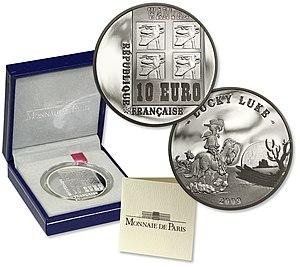
Nom de l'atelier
Lucky Luke est une série de bande dessinée belge de western humoristique créée par le dessinateur belge Morris dans l'Almanach 1947, un hors-série du journal Spirou publié en 1946. Morris est aidé, à partir de la neuvième histoire, par plusieurs scénaristes, dont le plus fameux est René Goscinny. Depuis la mort de Morris en 2001, le dessin est assuré par Achdé.